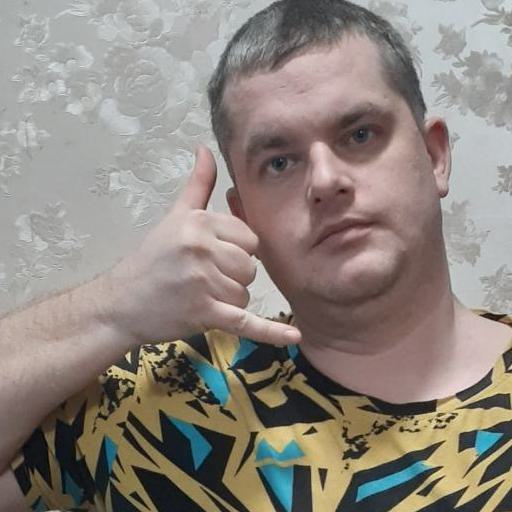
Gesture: call